In the Loop

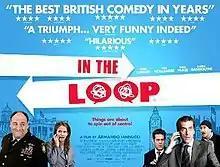
British theatrical release poster

In the Loop is a 2009 British satirical black comedy film directed by Armando Iannucci. It is a spin-off from Iannucci's television series "The Thick of It" (2005–12), and satirises British-American politics, in particular the invasion of Iraq. The film was nominated for the Academy Award and BAFTA Award for Best Adapted Screenplay.